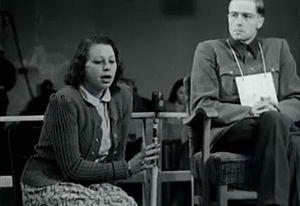
Joachim Peiper, né le 30 janvier 1915 à Berlin et officiellement mort le 14 juillet 1976 à Traves en France, est un militaire allemand, officier de la division blindée 1ʳᵉ division SS Leibstandarte Adolf Hitler.